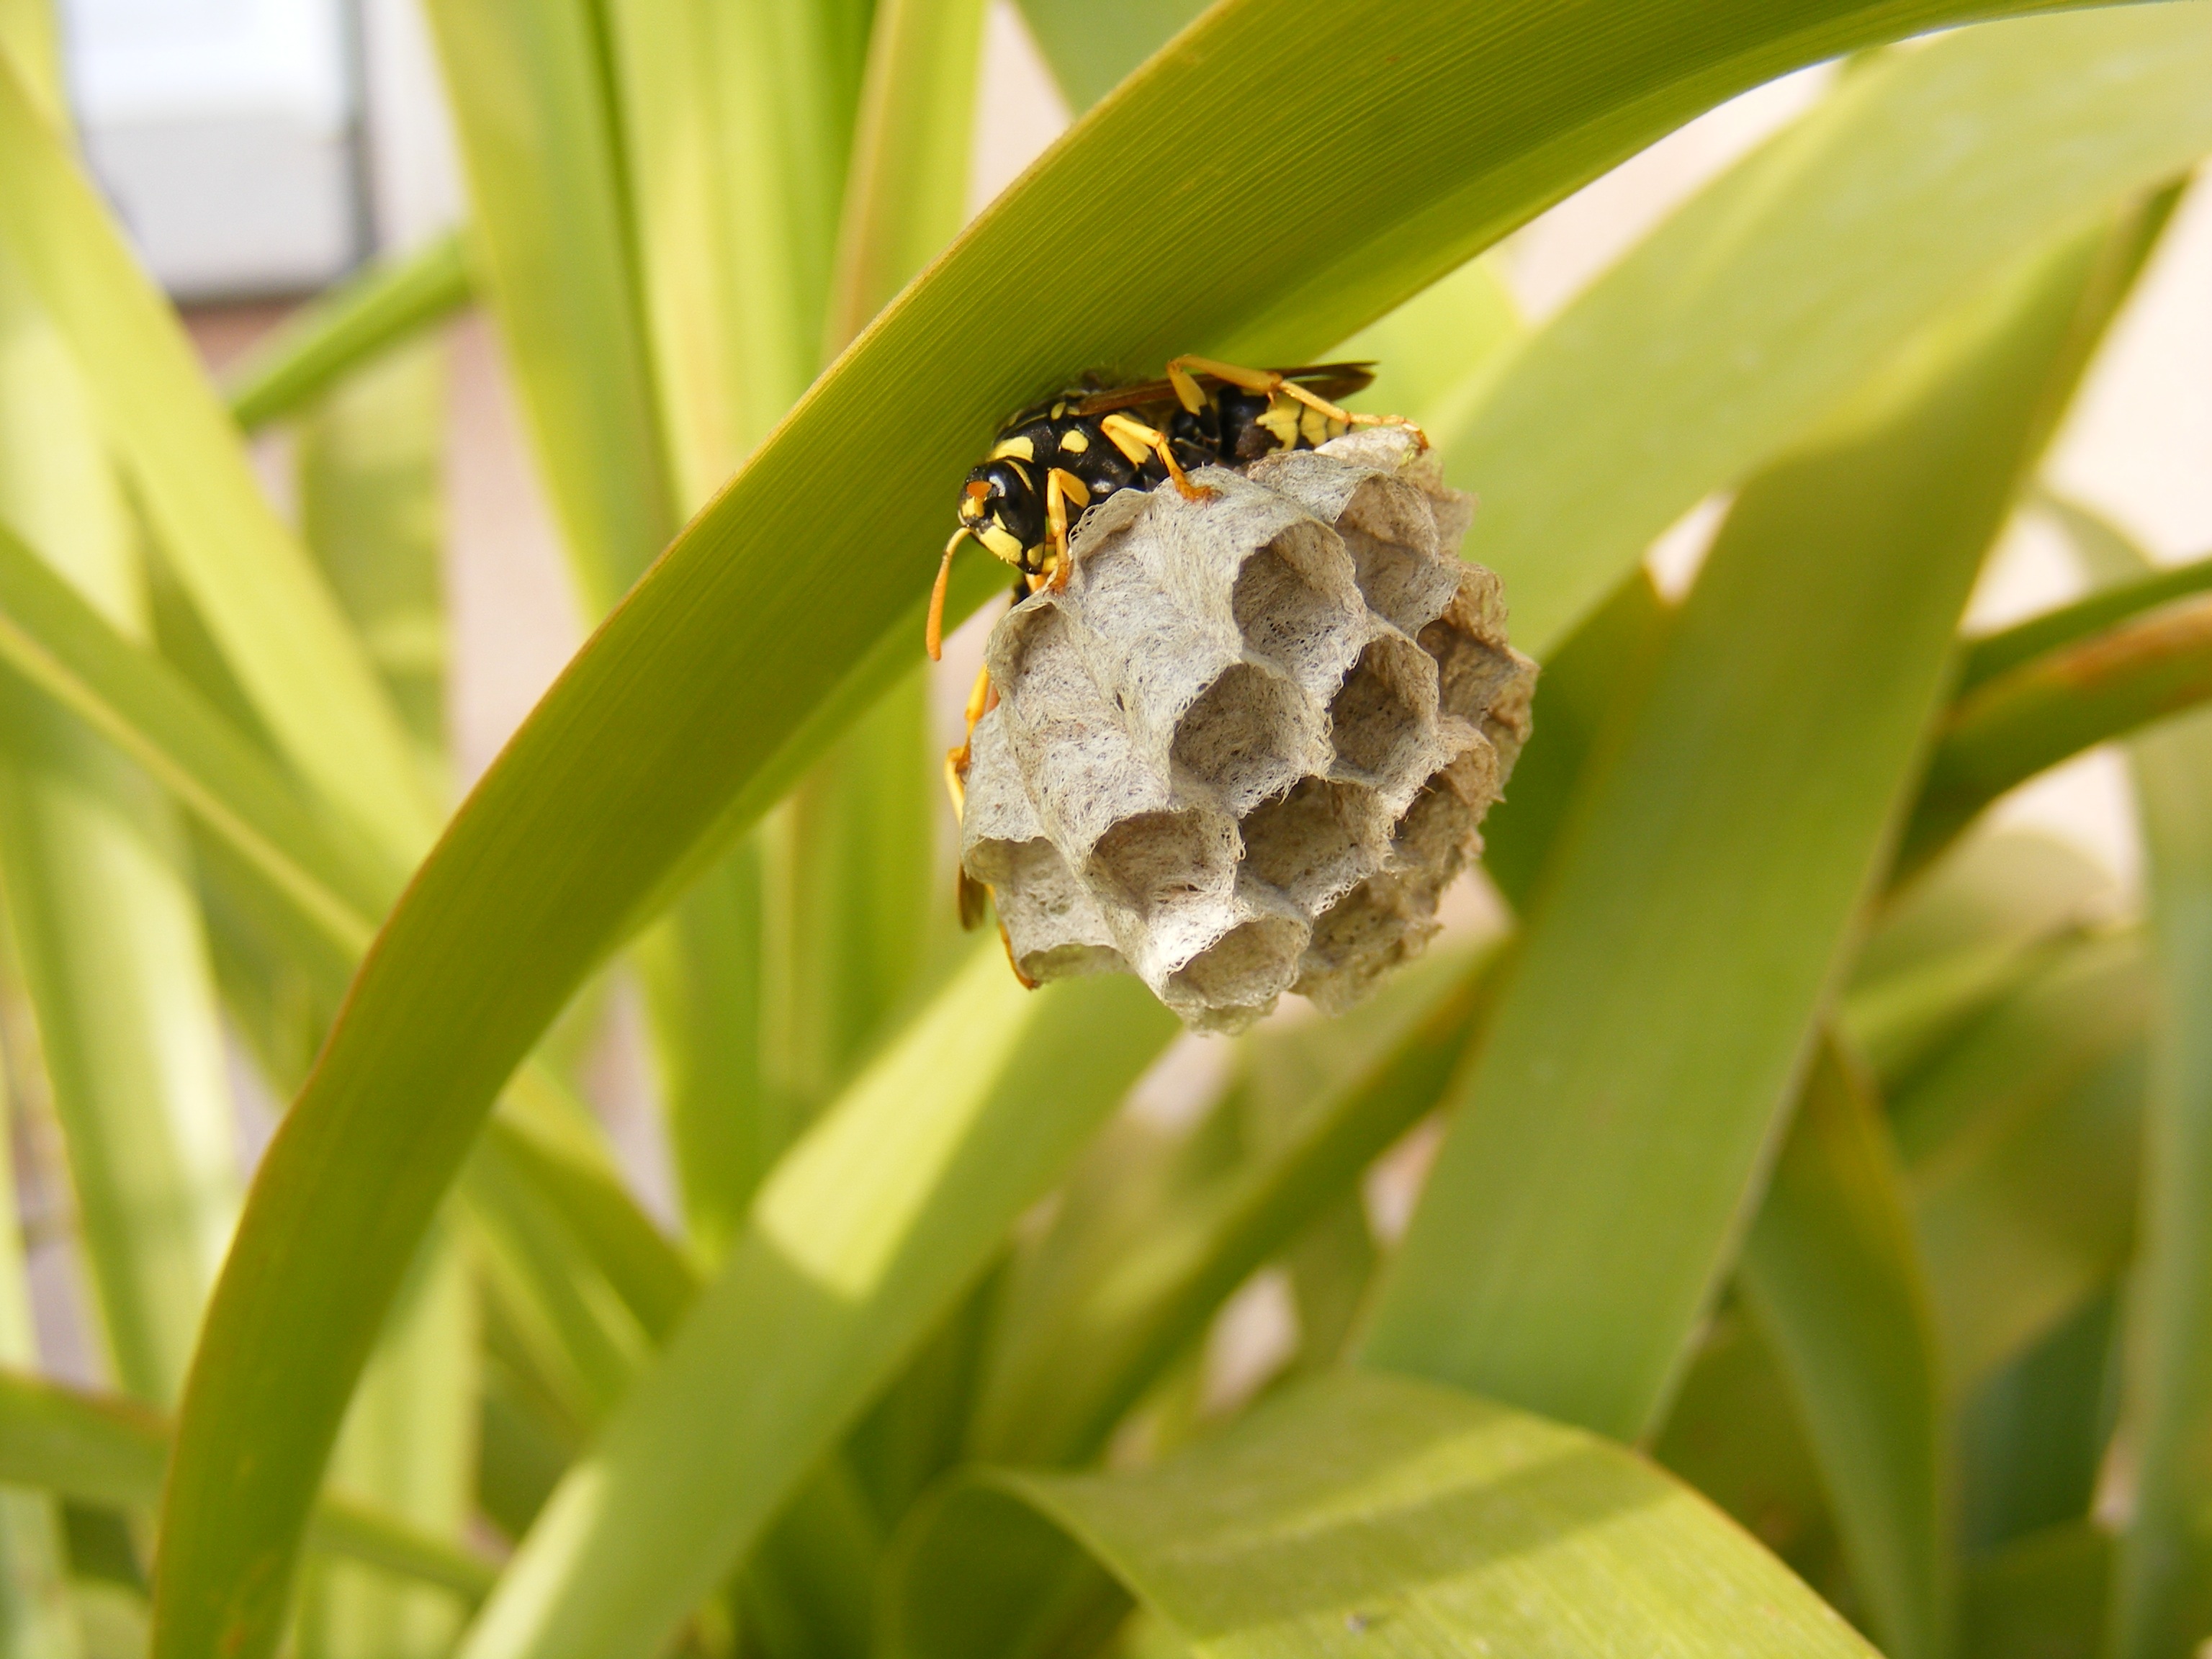
nature, plant, leaf, flower, home, animal, wildlife, green, insect, botany, flora, fauna, invertebrate, family, bee, hexagon, hornet, nest, wasp, macro photography, honey bee, membrane winged insect